Toronto Purchase

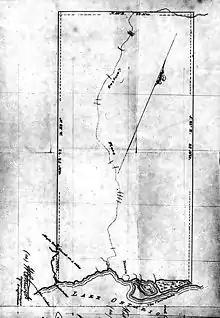
A map of the Toronto Purchase. Notable is the British surveyor's insistence on using a grid, instead of using natural features to demarcate boundaries, such as Etobicoke Creek.

Under the Treaty of Paris which ended the conflict between Great Britain and its former colonies, the boundary of British North America was set in the middle of the Great Lakes. This made the land north of the border more important, strategically and as the place for Loyalists to settle after the war. In 1781, the Mississaugas surrendered a strip of land along the Niagara River, and in 1783, land on the Bay of Quinte for the Mohawks who had been loyal to the British to settle (today's Tyendinaga Mohawk Territory). Between 1783 and 1785, 10,000 Loyalists arrived and were settling on land the Crown had recognized as "Indian Land." In 1784, the Mississaugas surrendered more land in the Niagara peninsula, including land on the Grand River for the Iroquois.